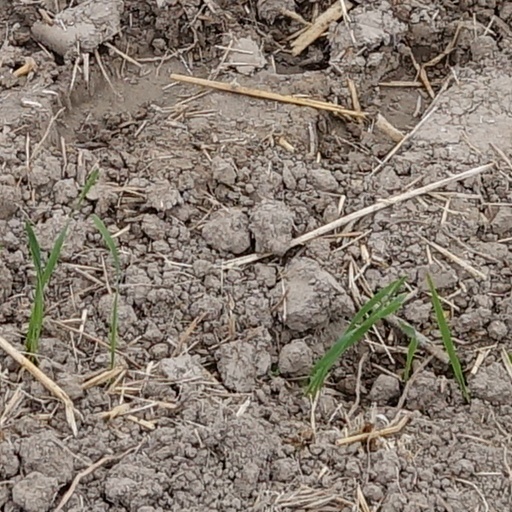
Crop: wheat